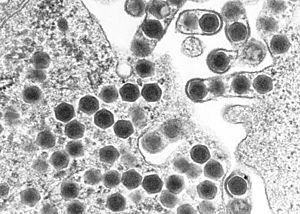
Les Iridoviridae forment une famille des virus à ADN qui cause des nécroses hématopoïétiques épizootiques. Ces virus touchent tous les vertébrés mais principalement les animaux aquatiques poïkilothermes comme les poissons, les amphibiens. Ce virus fait partie des maladies émergentes, tous les écosystèmes ne sont pas concernés, mais le virus s'étend si bien que des mesures prophylactiques sont prises. Ces virus entrainent des taux de mortalité extrêmement importants lorsque l'épidémie se déclenche.